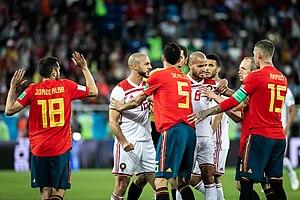
L’équipe du Maroc de football participe à la Coupe du monde de football de 2018 organisée en Russie du 14 au 15 juillet 2018.